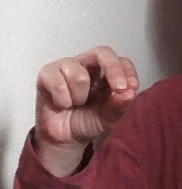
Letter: gaaf